Alexandra Mendès

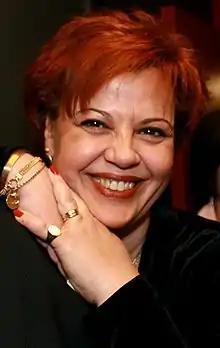
Mendès in 2011

Alexandra Mendès (born November 3, 1963) is a Canadian Liberal politician, currently serving as the Member of Parliament for the riding of Brossard—Saint-Lambert since 2015. She previously served in the House of Commons from 2008 until 2011 as the MP for the riding of Brossard—La Prairie.